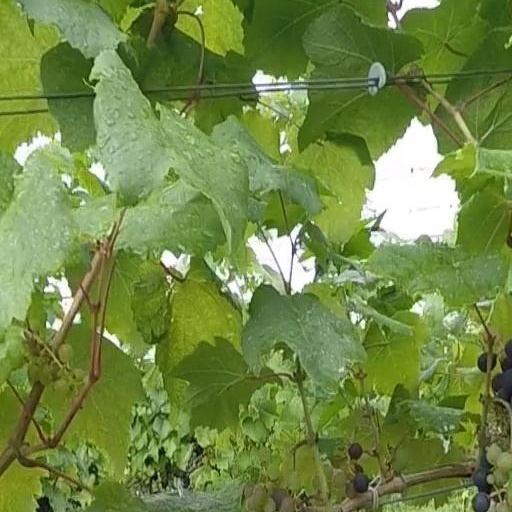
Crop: grape